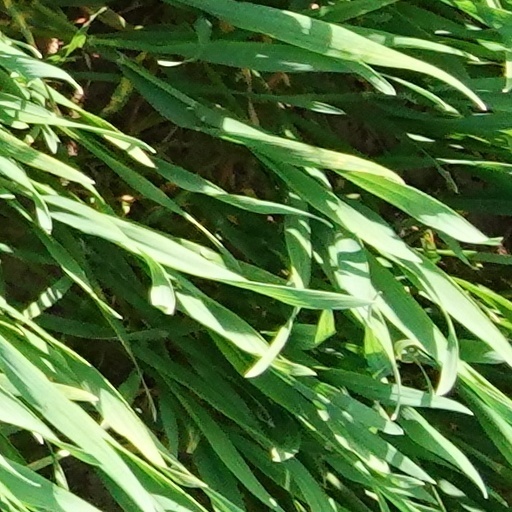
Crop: wheat